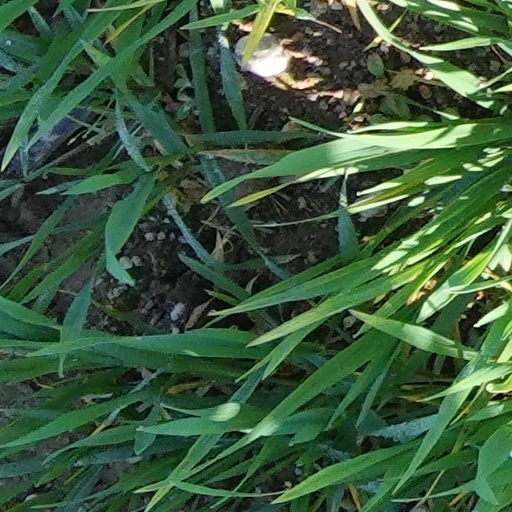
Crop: wheat